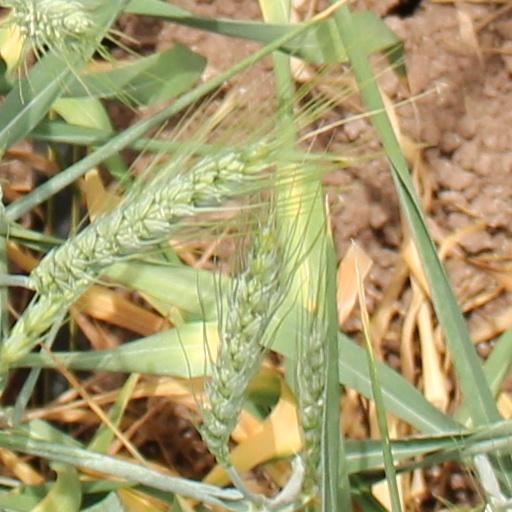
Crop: wheat